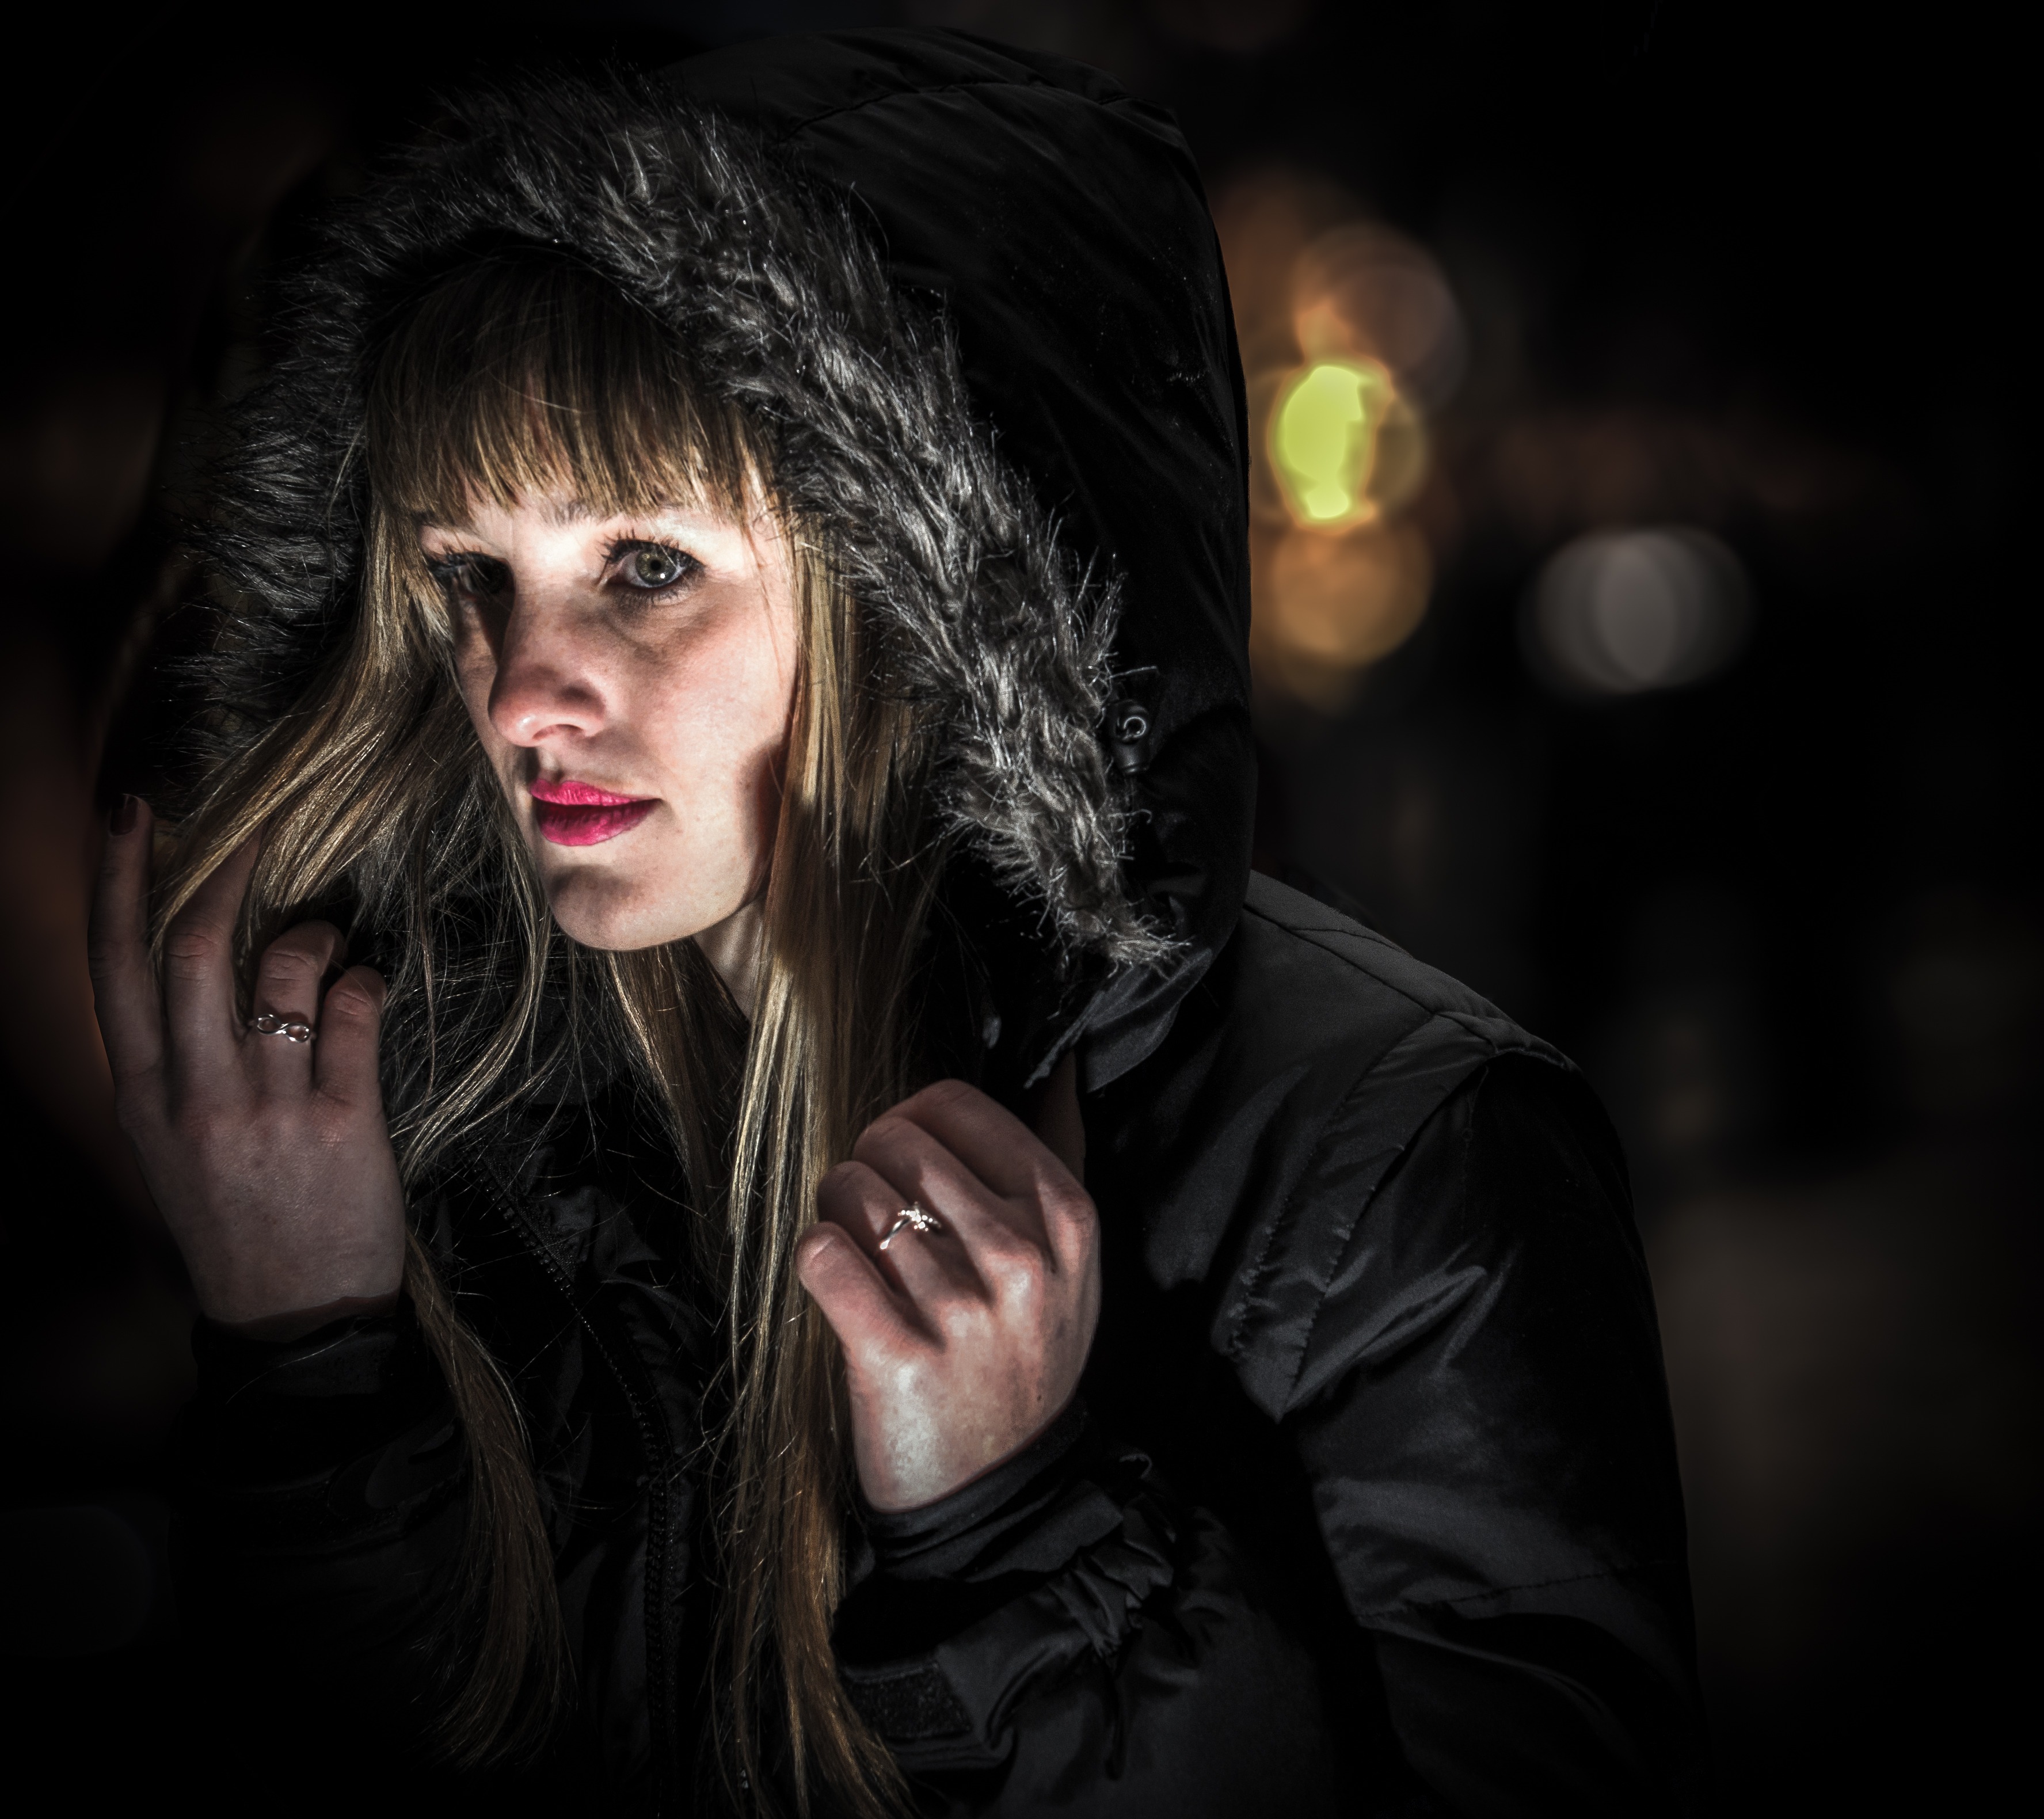
girl, woman, hair, portrait, model, darkness, fashion, black, lady, hairstyle, singing, pose, beauty, pretty, exotic, models, photo shoot, burlesque, fictional character, goth subculture